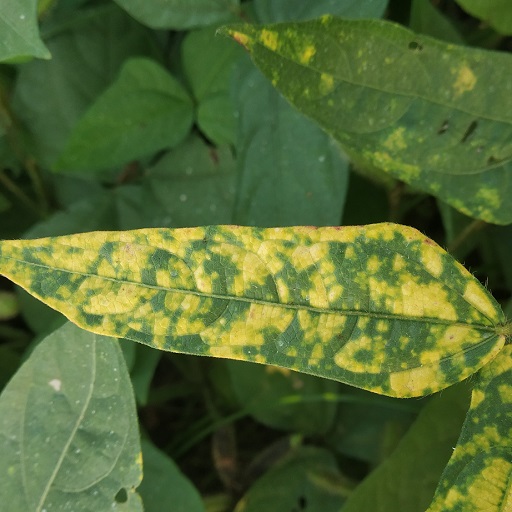
Label: Yellow Mosaic